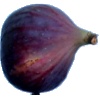
Label: fig